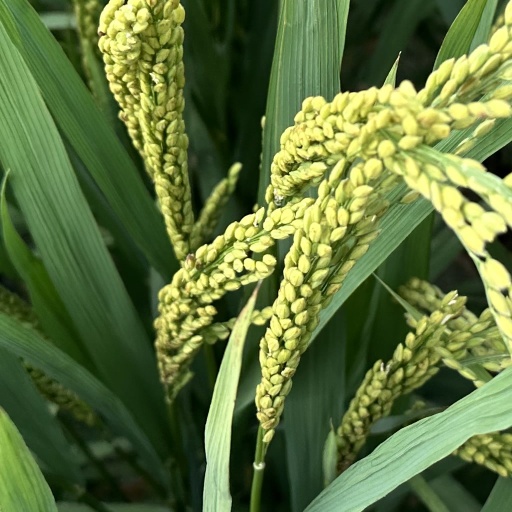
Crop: rice